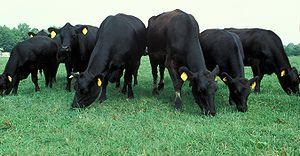
Le rameau des races bovines sans cornes regroupe des races à la morphologie voisine et qui ont en commun ce caractère. Cependant, il existe d'autres races bovines sans cornes apparentées à d'autres rameaux.